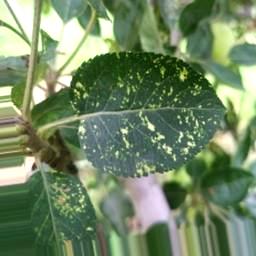
Label: Apple_Mosaic